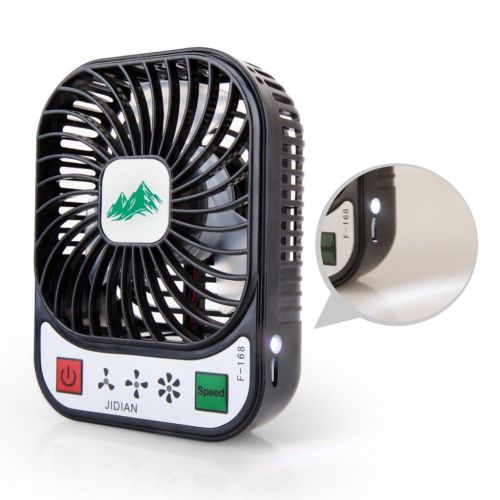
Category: fan